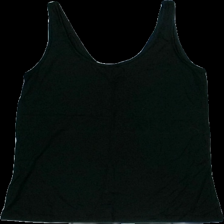
View: back
Type: Tank top
Category: Ladies
Brand: Missing
Colors: Black
Material: 100% viscose
Cut: Regular
Season: All
Damage location: bottom left
Damage 2 location: bottom right
Damage 3 location: top center
Price range: 50-100
Recommended usage: Reuse
Description: svart linne